Sasanian Empire

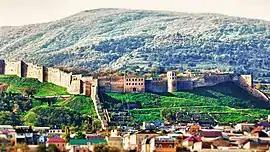
The Walls of Derbent, part of the Sasanian defense lines

In response, Khosrow, in coordination with Avar and Slavic forces, launched a siege on the Byzantine capital of Constantinople in 626. The Sassanids, led by Shahrbaraz, attacked the city on the eastern side of the Bosphorus, while his Avar and Slavic allies invaded from the western side. Attempts to ferry the Persian forces across the Bosphorus to aid their allies (the Sassanid forces being by far the most capable in siege warfare) were blocked by the Byzantine fleet, and the siege ended in failure. In 627–628, Heraclius mounted a winter invasion of Mesopotamia, and, despite the departure of his Khazar allies, defeated a Persian army commanded by Rhahzadh in the Battle of Nineveh. He then marched down the Tigris, devastating the country and sacking Khosrow's palace at Dastagerd. He was prevented from attacking Ctesiphon by the destruction of the bridges on the Nahrawan Canal and conducted further raids before withdrawing up the Diyala into north-western Iran.